Denzel Washington

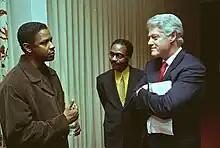
Washington with President Bill Clinton in the White House Family Theater in 1999

Washington returned to Broadway playing Troy Maxson, opposite Viola Davis, in the revival of August Wilson's "Fences" (2010). Ben Brantley of "The New York Times" wrote, "Mr. Washington has the fluid naturalness we associate with good screen actors... face and stance alone provide fascinating (and damning) glimpses into Troy’s attitudes toward his son from an earlier relationships". Washington won the Tony Award for Best Actor in a Play on June 13, 2010. That same year, Washington starred in "The Book of Eli" (2010), a post-apocalyptic action-drama set in the near future. Also in 2010, he starred as a veteran railroad engineer in the action film "Unstoppable", about an unmanned, half-mile-long runaway freight train carrying dangerous cargo. The film was his fifth and final collaboration with director Tony Scott, following "Crimson Tide" (1995), "Man on Fire" (2004), "Déjà Vu" (2006) and "The Taking of Pelham 123" (2009).